Edmond Thomas Quinn

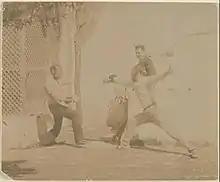
"Edmond Quinn with Two Fencers" (1880s), Circle of Thomas Eakins

He was elected an Associate of the National Academy of Design in 1920, and was a member of the National Sculpture Society, the Century Association, the American Academy of Arts and Letters, and the Players Club, for whom he executed his statue of Booth.